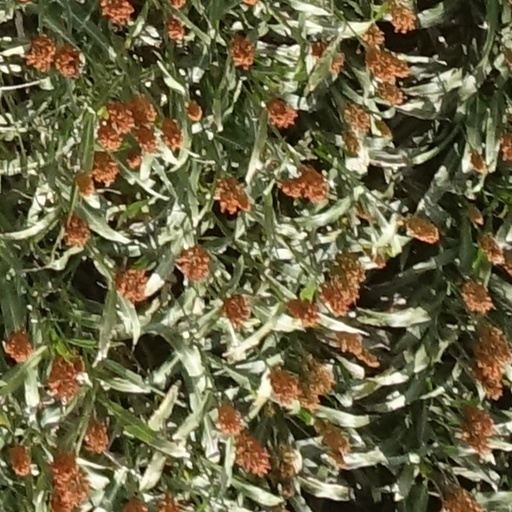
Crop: sorghum